Diego Ros de Medrano

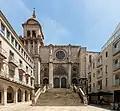
Ourense Cathedral

On 29 May 1673, Medrano was appointed to the Diocese of Ourense and on 13 September 1673 he was ordained a Bishop in the Church of Alcalá de Henares and consecrated by Bishop Miguel Peréz de Cevallos. He succeeded the previous Bishop of Ourense, Baltasar de los Reyes. Diego Ros de Medrano took charge of that diocese, which he would not abandon despite being tempted with more than one promotion —apparently, he renounced the mitres of León, Plasencia, and Santiago—, remaining in charge of a diocese poor in income, small, markedly rural (the capital had a few hundred inhabitants) and very problematic because it was divided into 651 parishes and had less clergy than other Galician dioceses.